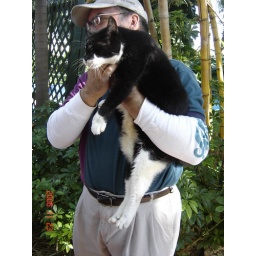
famous six-toed cat in Hemingway s house